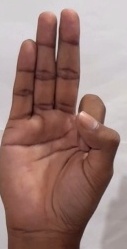
ASL sign: F